History of the Polish–Lithuanian Commonwealth (1648–1764)

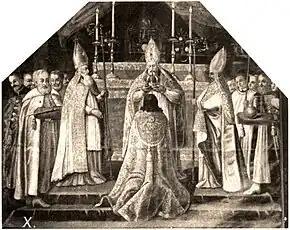
The crowning of John II Casimir Vasa

The destruction and depletion of resources applied to all segments of the society, affecting rural villages, cities and towns, of which many had practically lost their urban character. Industry and manufacturing suffered as well as the funds flowing into the state treasury. The war losses and epidemic disease outbreaks (especially during 1659–63) reduced the population by a third to 6–7 million. As the peasants, the townspeople and ordinary szlachta each lost their economic base, the magnate class had become the only social group capable of significant economic and political activity, which led to their more total domination of what was left of the Commonwealth politics.